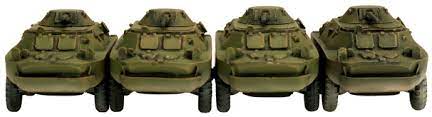
Label: BTR